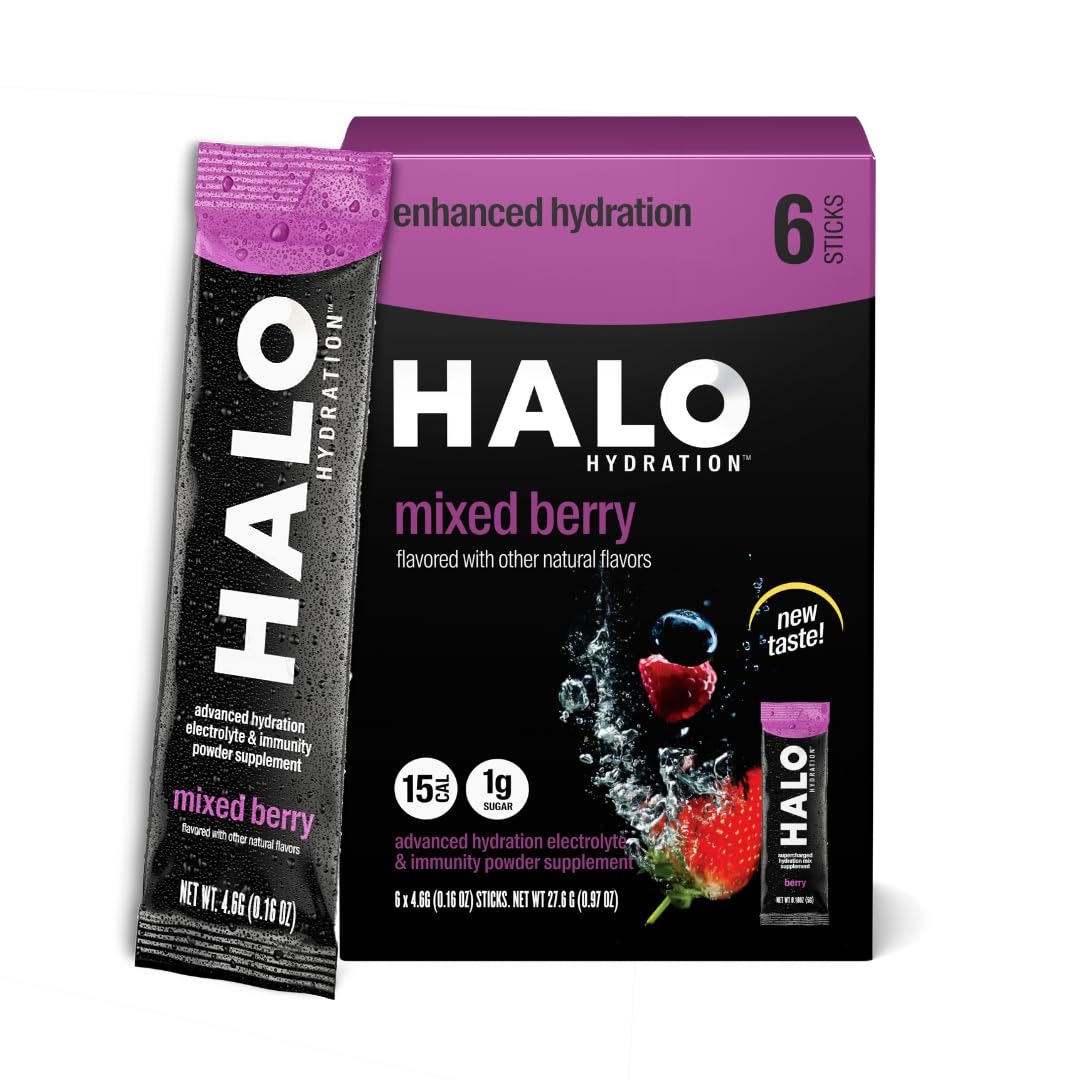
Item Name: HALO Hydration - Electrolyte Drink Mix | Hydration Powder Packets | Berry Flavor – For Sports and Cycling | Easy Open Single Serving Stick | 6 Sticks
Bullet Point 1: HYDRATE FASTER than water alone thanks to HALO’s revolutionary blend of natural electrolytes & minerals. One HALO powder stick contains as many electrolytes and minerals as EIGHT 500ml bottles of premium mineral water. Scientists and nutritionists recommend adding electrolytes to boost the efficiency of your water. Our Oral Rehydration Solution facilitates rapid and effective hydration, per the World Health Organization’s standard.
Bullet Point 2: LOW IN CALORIES AND SUGAR – The leading electrolyte and sports drinks brands are filled with sugar. HALO is a low calorie low sugar hydration powder with only 15 calories and 1g of sugar per stick. HALO Hydration is deliciously good and good for you.
Bullet Point 3: RICH IN VITAMINS - One advanced hydration HALO powder stick contains the recommended intake of Vitamin C per day and Zinc to help support your immune system. HALO also contains vitamins B1, B3, B6, B9, and B12 and no artificial sweeteners or GMOs.
Bullet Point 4: ON THE GO - Pop these HALO sticks in your bag to hydrate your busy lifestyle. This sports nutrition electrolyte replacement drink is perfect for on-the-go hydration. Avoid chronic dehydration from daily activities such as working out, sports, cycling, late nights, work, travel, or to boost your afternoon slump. Whether you are an athlete or a wellness enthusiast, these hydration gym powdered packets are for you.
Bullet Point 5: HOW TO USE: Mix with water. Pour one easy-to-open stick packet into 8-16oz of water and mix, hydrate, and enjoy.
Bullet Point 6: BERRY – Experience the tantalizing essence of ripe berries with HALO Hydration's Berry flavor, offering a harmonious blend of sweetness and tartness to refresh and replenish your body with essential electrolytes in every sip.
Product Description: HALO is inspired by exasperation with having to compromise taste and/or functionality and was created by some of the nation's top health and wellness professionals. Introducing our HALO Hydration Sticks, HALO’s breakthrough hydration blend of electrolytes, minerals and vitamins is now in easy-to-mix low calorie powder packets! HALO is the only electrolyte powder drink with over 100 mg of natural magnesium. Plus, it contains nothing but quality ingredients for you: naturally sourced electrolytes, 72 ionic trace minerals, and vitamins A, C and E. Complete hydration. Only 15 calories per stick! Light on Calories, Big on Taste. Replenish those electrolytes with HALO’s extra hydrating properties and a deliciously crisp and refreshing taste. You don’t need excessive calories while quenching your thirst. Like most beverages, HALO is best enjoyed cold. So, add some ice cubes after mixing. The powder may settle if left for a while so make sure to shake or stir before you sip. Fits Perfectly into Your Active Lifestyle. HALO is always all natural, vegan, kosher, and non-GMO. It also contains zero dairy, soy, or gluten. Most of all, it has no artificial flavors, preservatives, flavoring or synthetic coloring.
Value: 0.97
Unit: Ounce

Price: 10.33